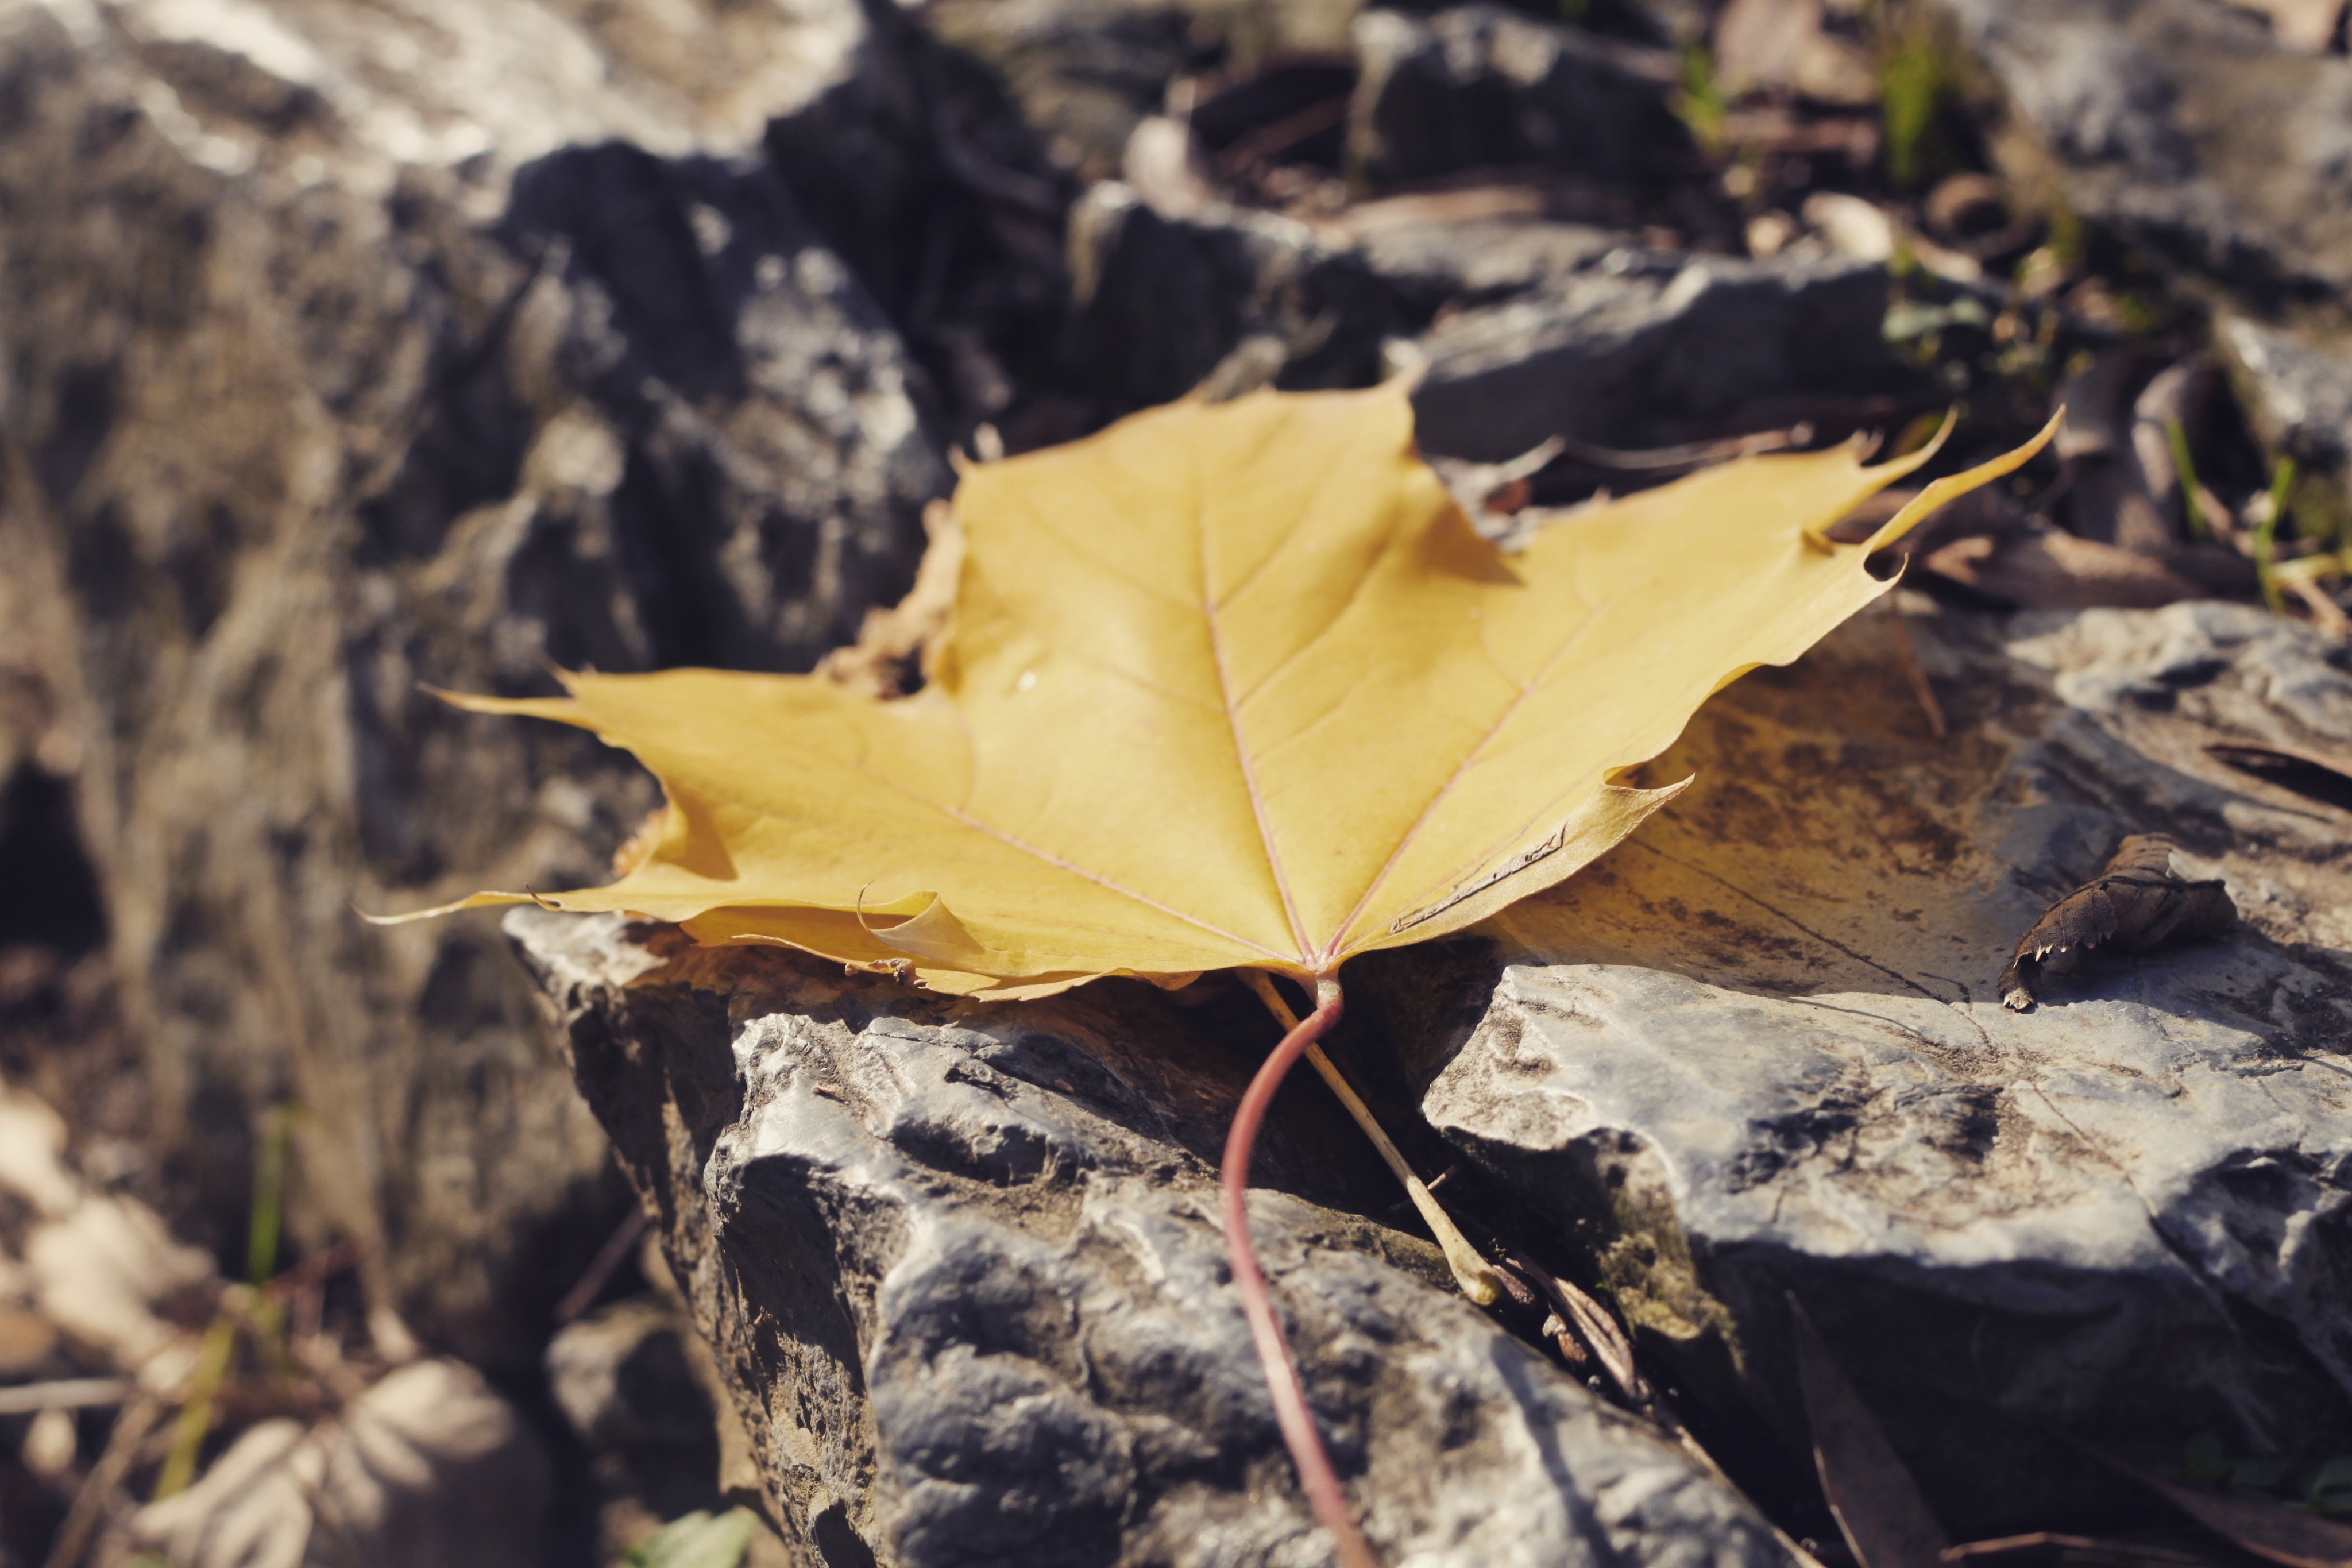
tree, nature, branch, plant, wood, photography, sunlight, leaf, flower, spring, autumn, soil, botany, yellow, flora, season, fauna, maple leaf, close up, macro photography, woody plant